History of Southern Africa

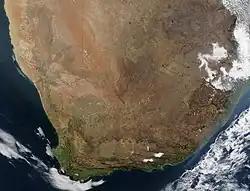
Satellite imagery of Southern Africa.

The area located at the south of the desert is a steppe, a semi-arid region, called the Sahel. It is the ecoclimatic and biogeographic zone of transition in Africa between the Sahara desert to the north and the Sudanian Savanna to the south. The Sudanian Savanna is a broad belt of tropical savanna that spans the African continent, from the Atlantic Ocean coast in the West Sudanian savanna to the Ethiopian Highlands in the East Sudanian savanna.